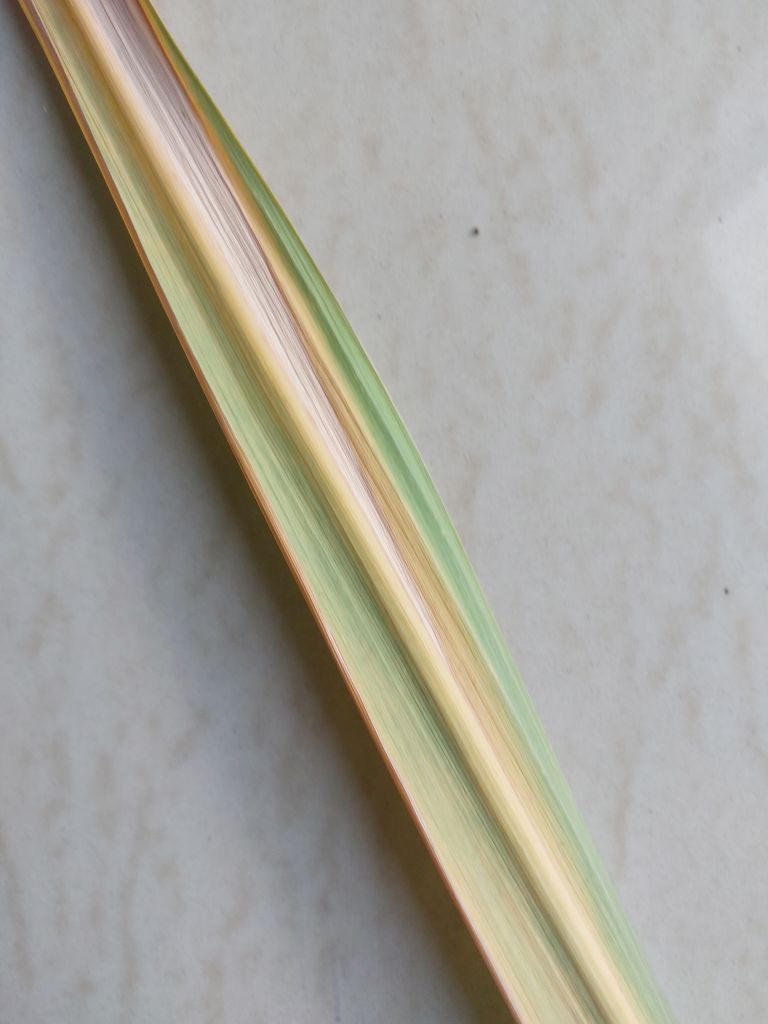
Label: Yellow Leaf